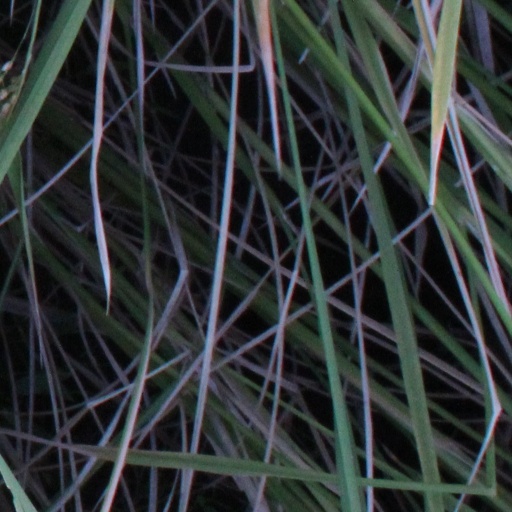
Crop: rice